Scot Armstrong

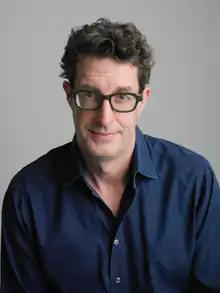

Scot Armstrong is an American screenwriter, director, and producer. He is credited with writing or co-writing numerous comedy films, including "Old School", "", "Semi-Pro", "Road Trip", and many others. He is also the writer and director of the 2015 film, "Search Party". The film was released in the US in May 2016. Also in 2016, his TV series, "Dice", premiered on Showtime.